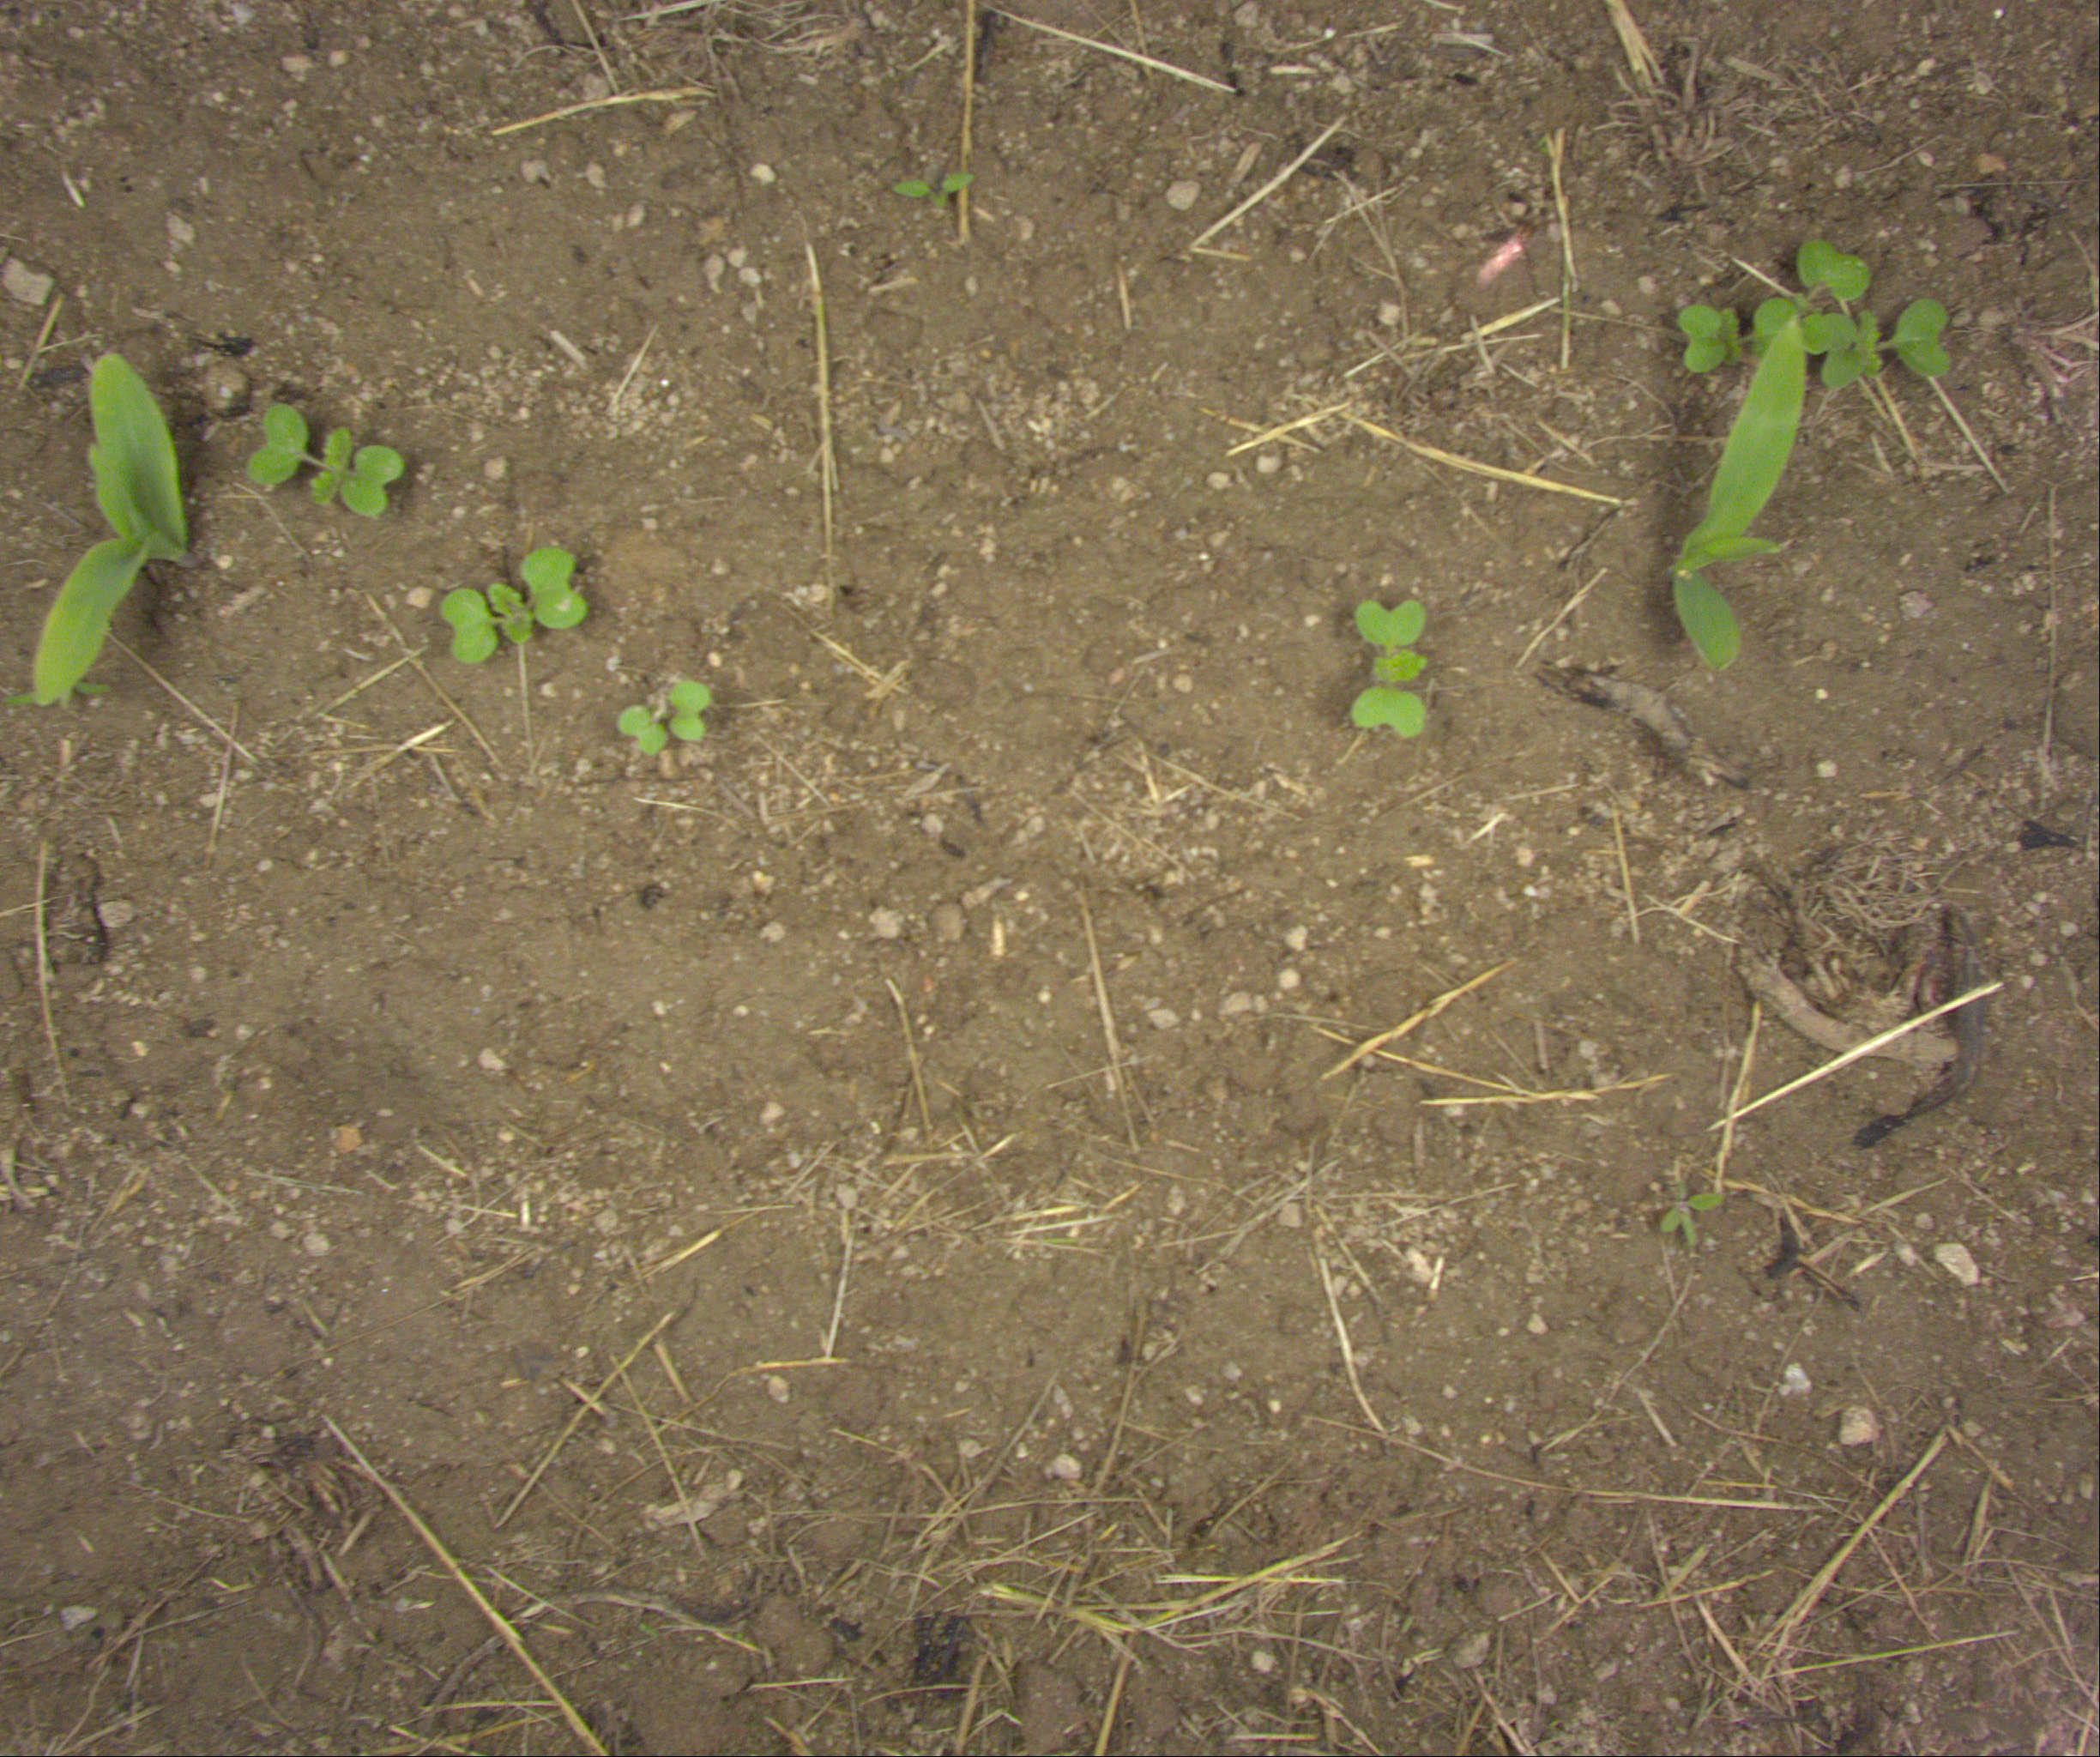
Crop: maize
Objects: maize, maize, stem_maize, stem_maize